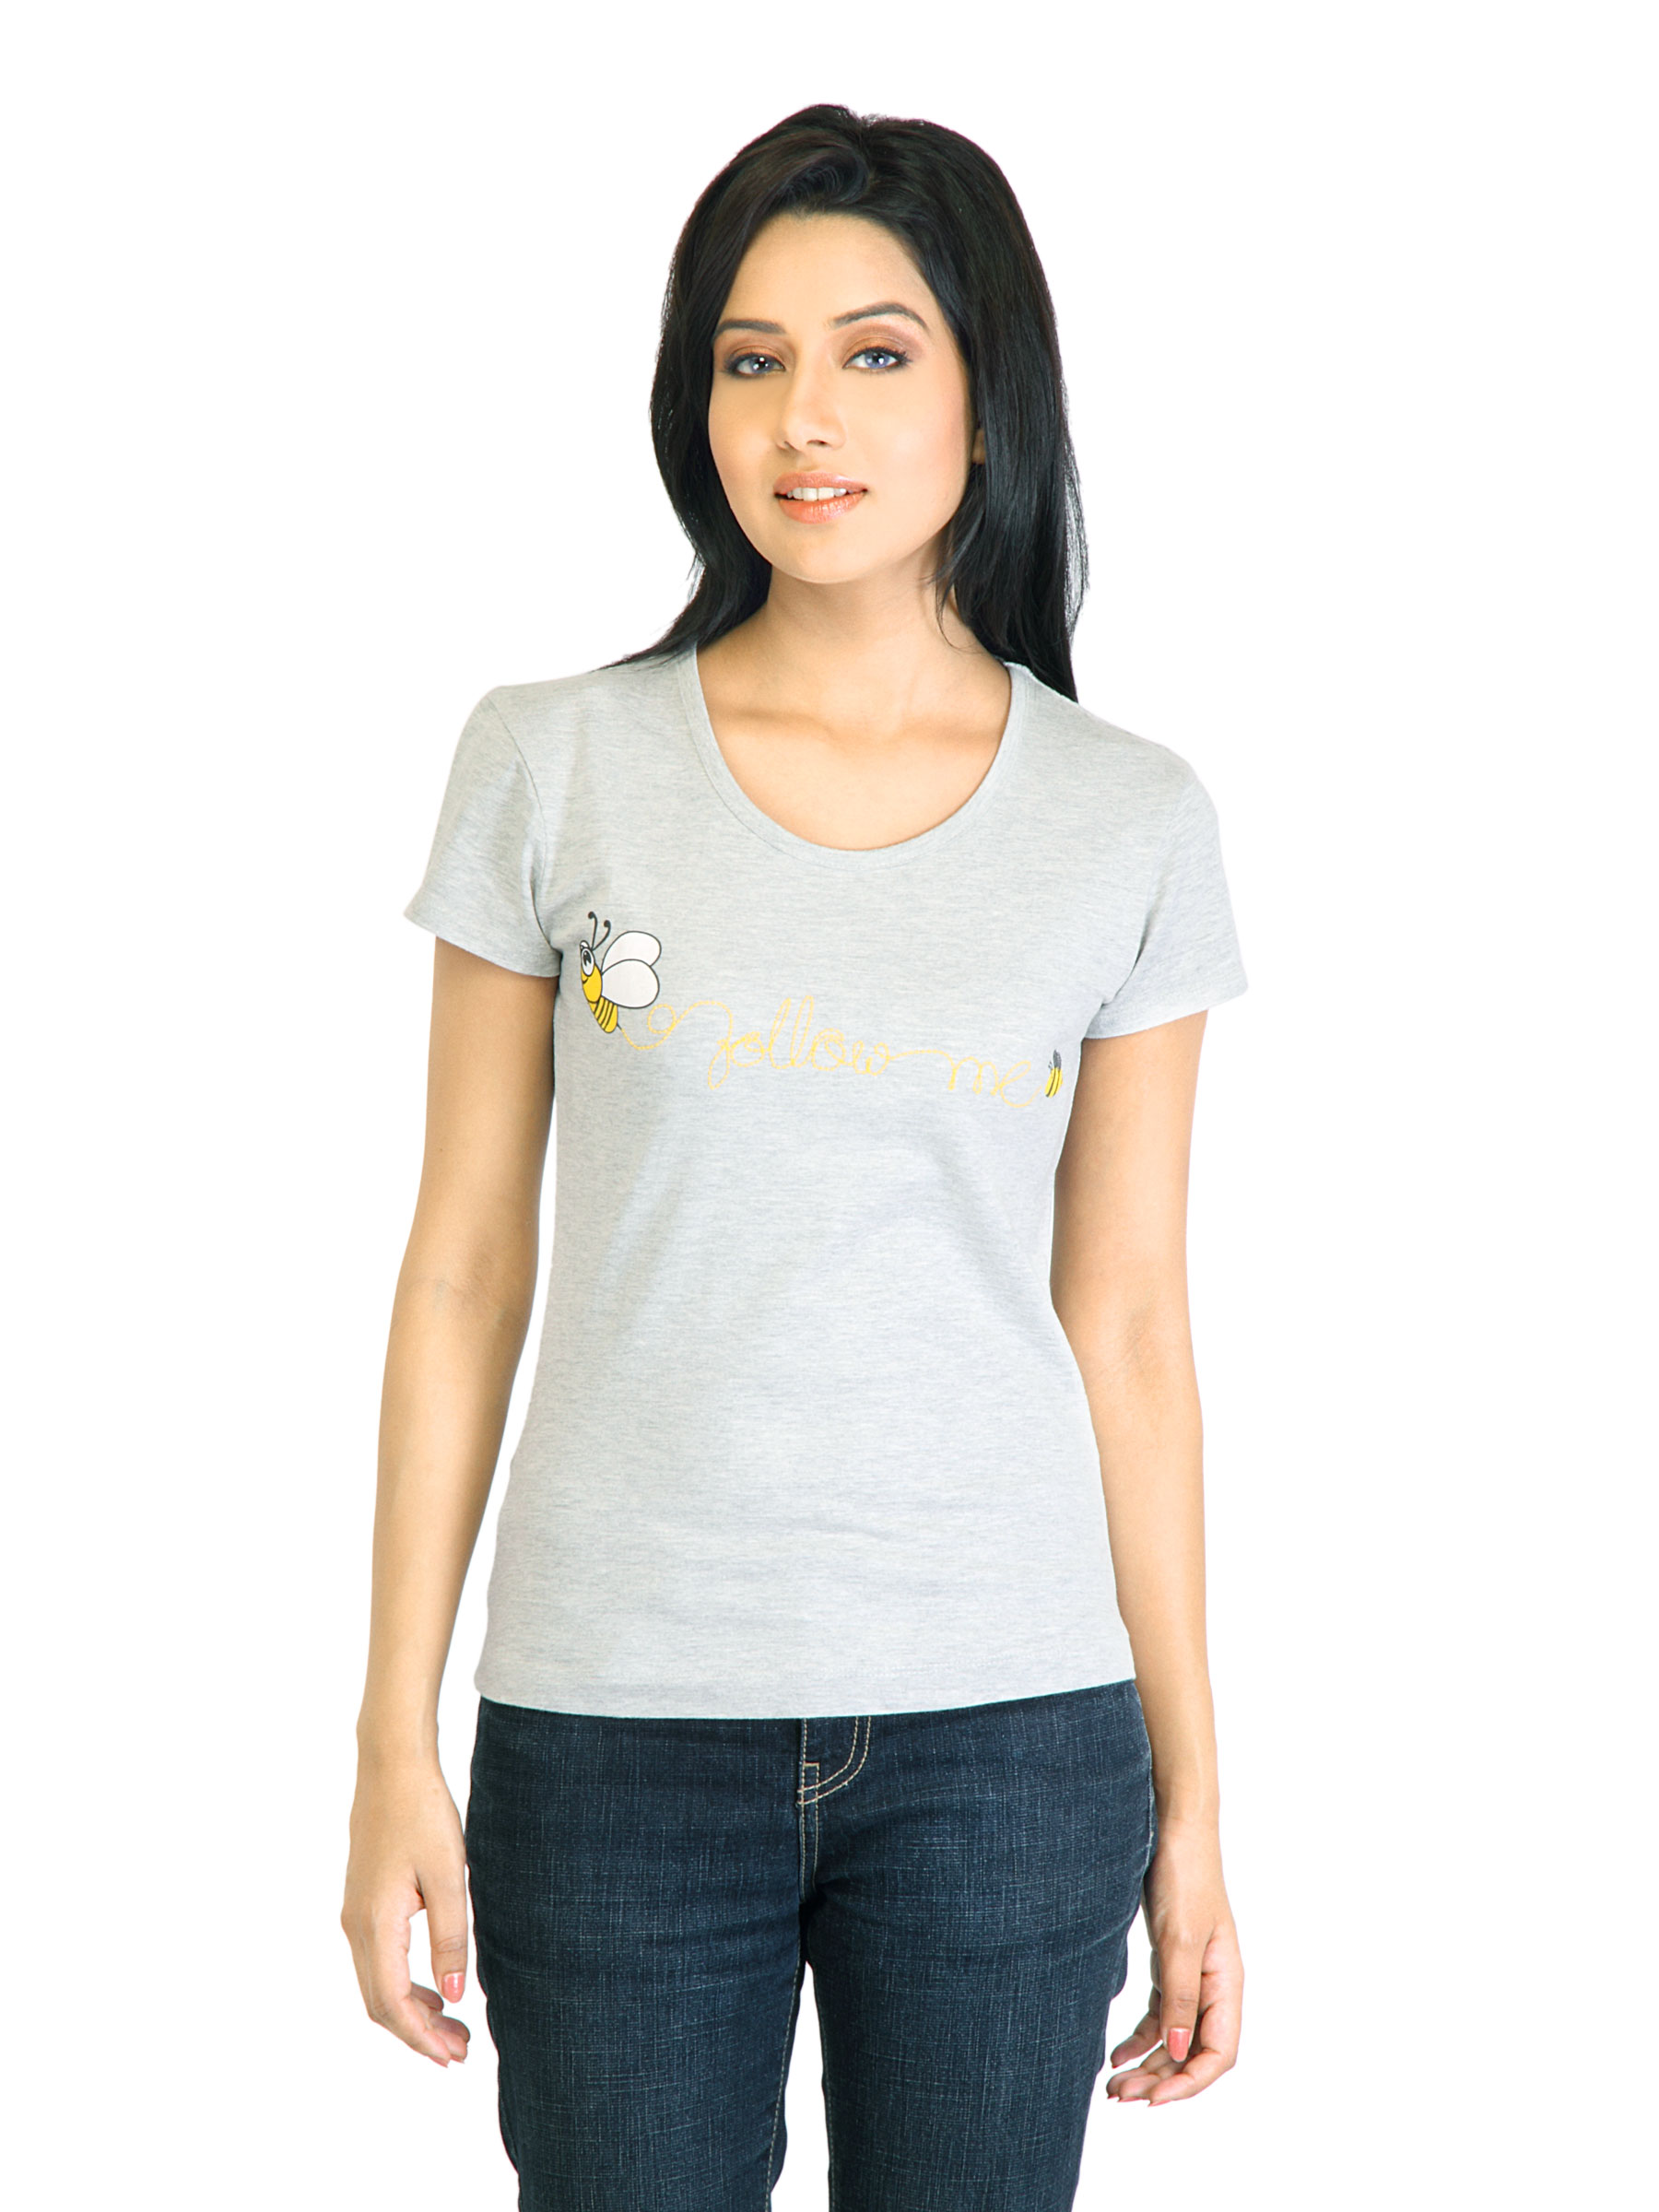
Tokyo Talkies Women Printed Grey Top
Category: Apparel / Topwear / Tops
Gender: Women
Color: Grey
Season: Fall 2011
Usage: Casual